Python (Efteling)

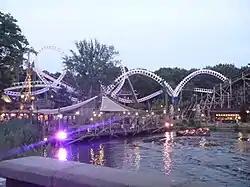
Python as seen in 2018

Python is a double-loop corkscrew roller coaster in the Efteling amusement park in the Netherlands. It opened as the largest steel roller coaster on the European mainland.